Citânia de Sanfins

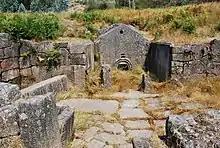
The Citânia's public bath, with the "Pedra Formosa" (Handsome Stone) visible in the center

Many of the findings are displayed in the nearby Museu Arqueológico da Citânia de Sanfins in Sanfins de Ferreira.